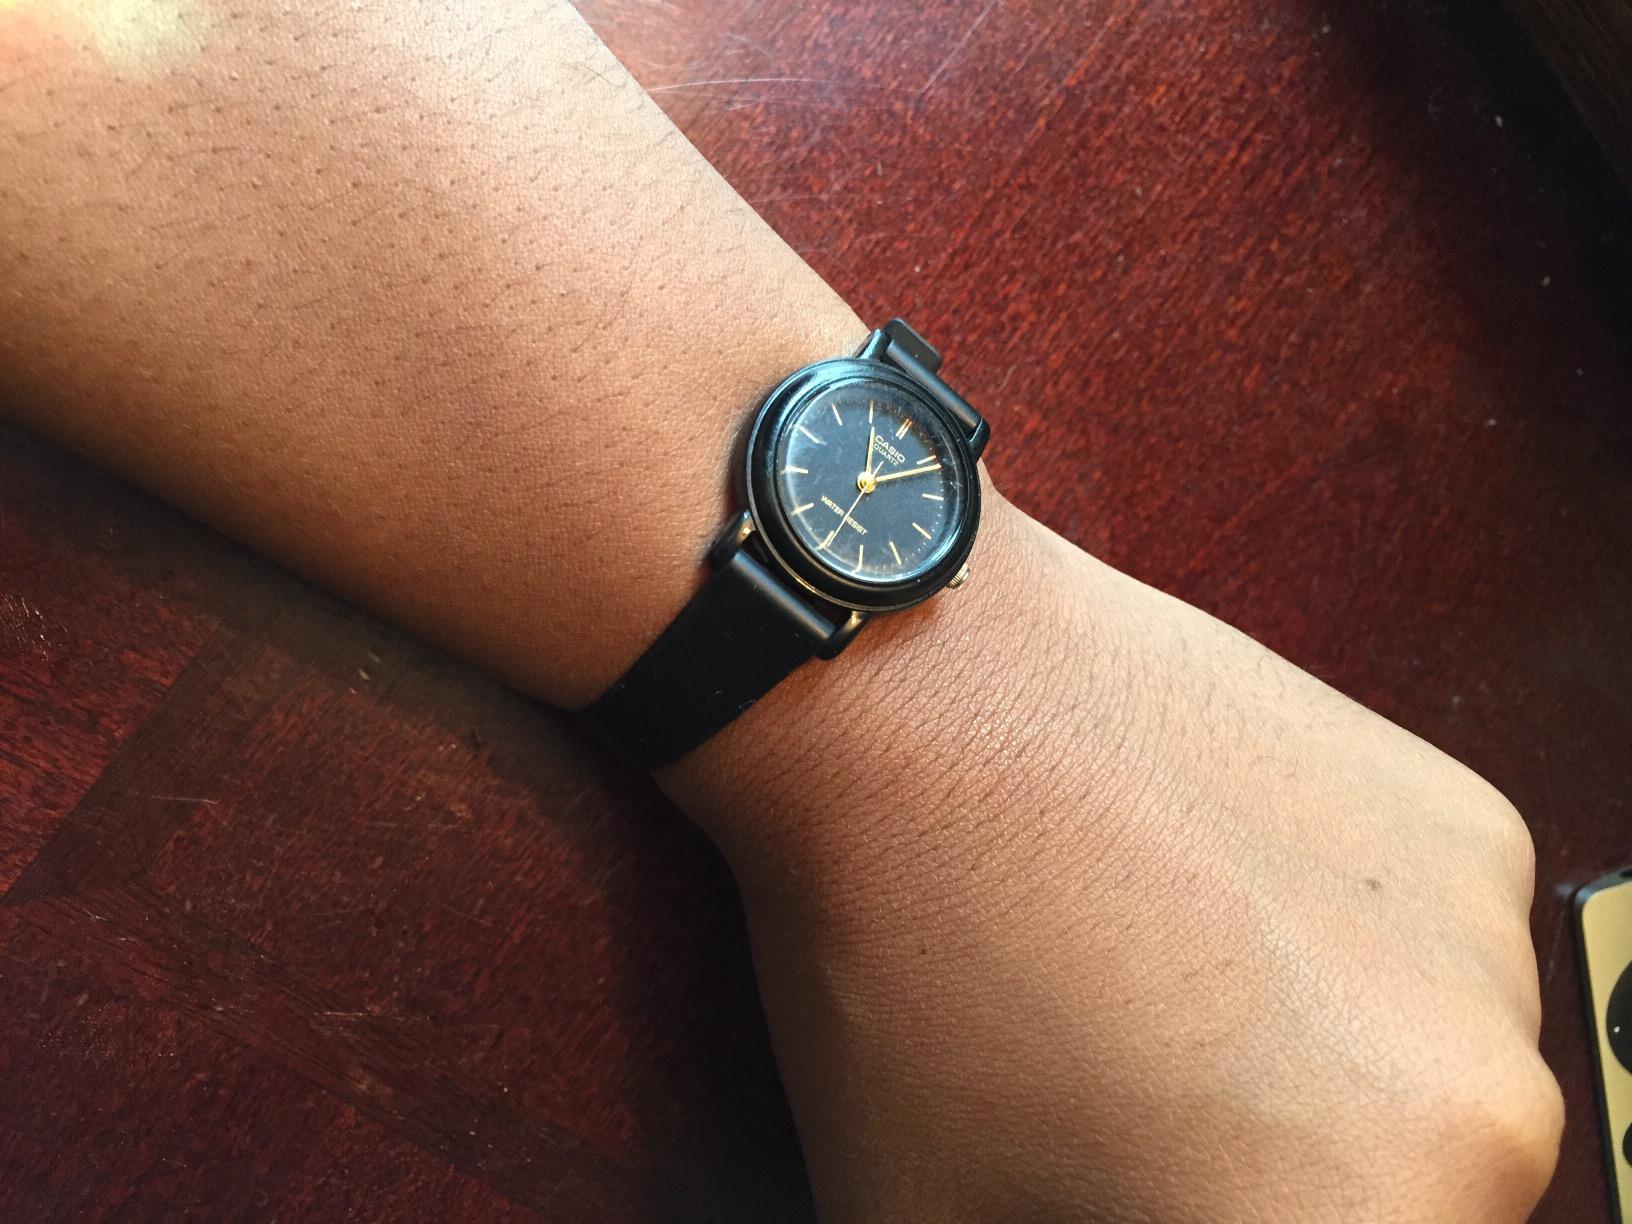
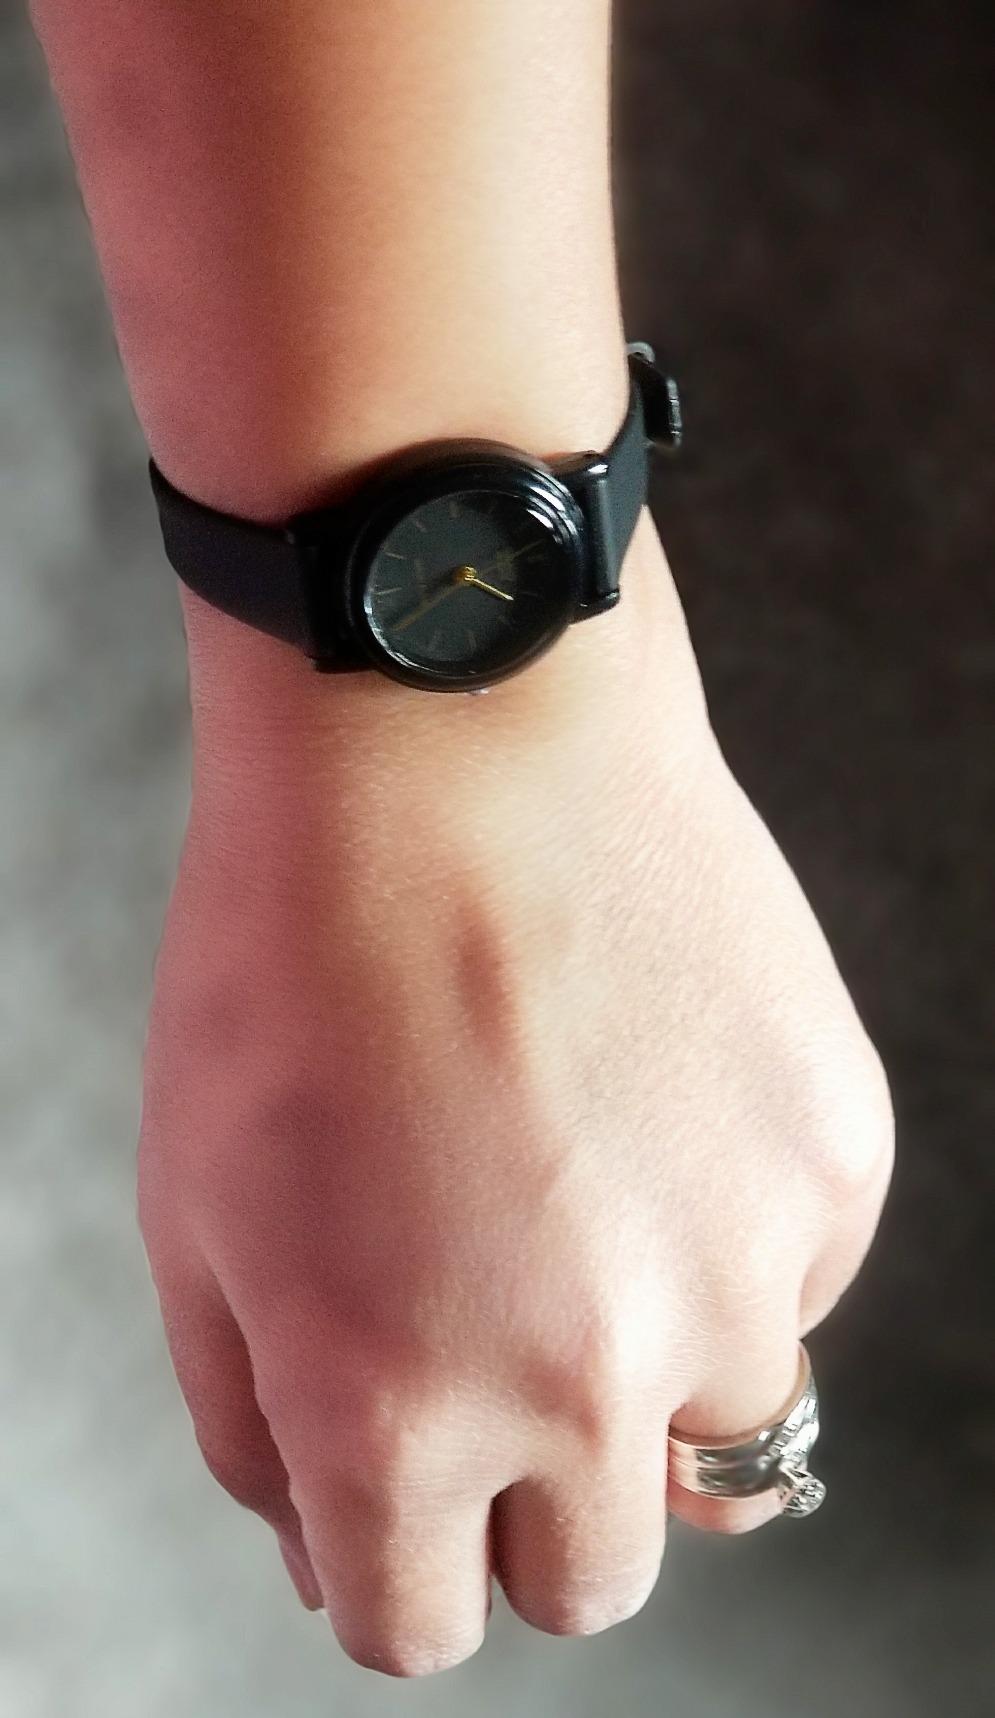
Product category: accessories_watch
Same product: yes